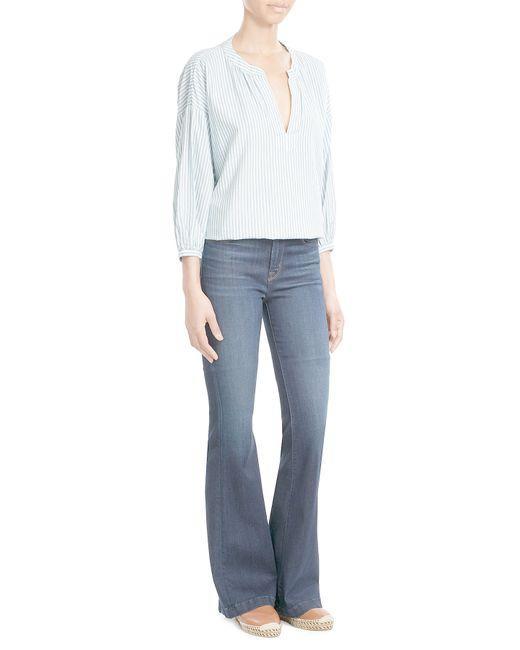
bluse mit Schlitz und grauer trendiger Jeans